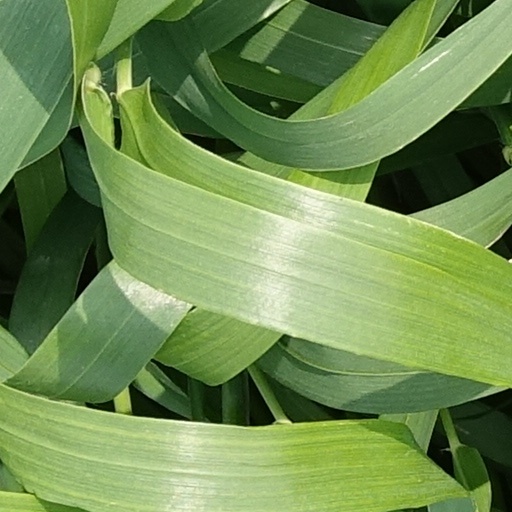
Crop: wheat